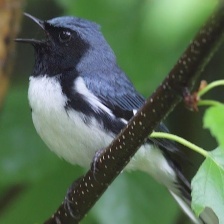
Species: BLACK THROATED WARBLER
Scientific name: SETOPHAGA CAERULESCENS